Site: brandenburg
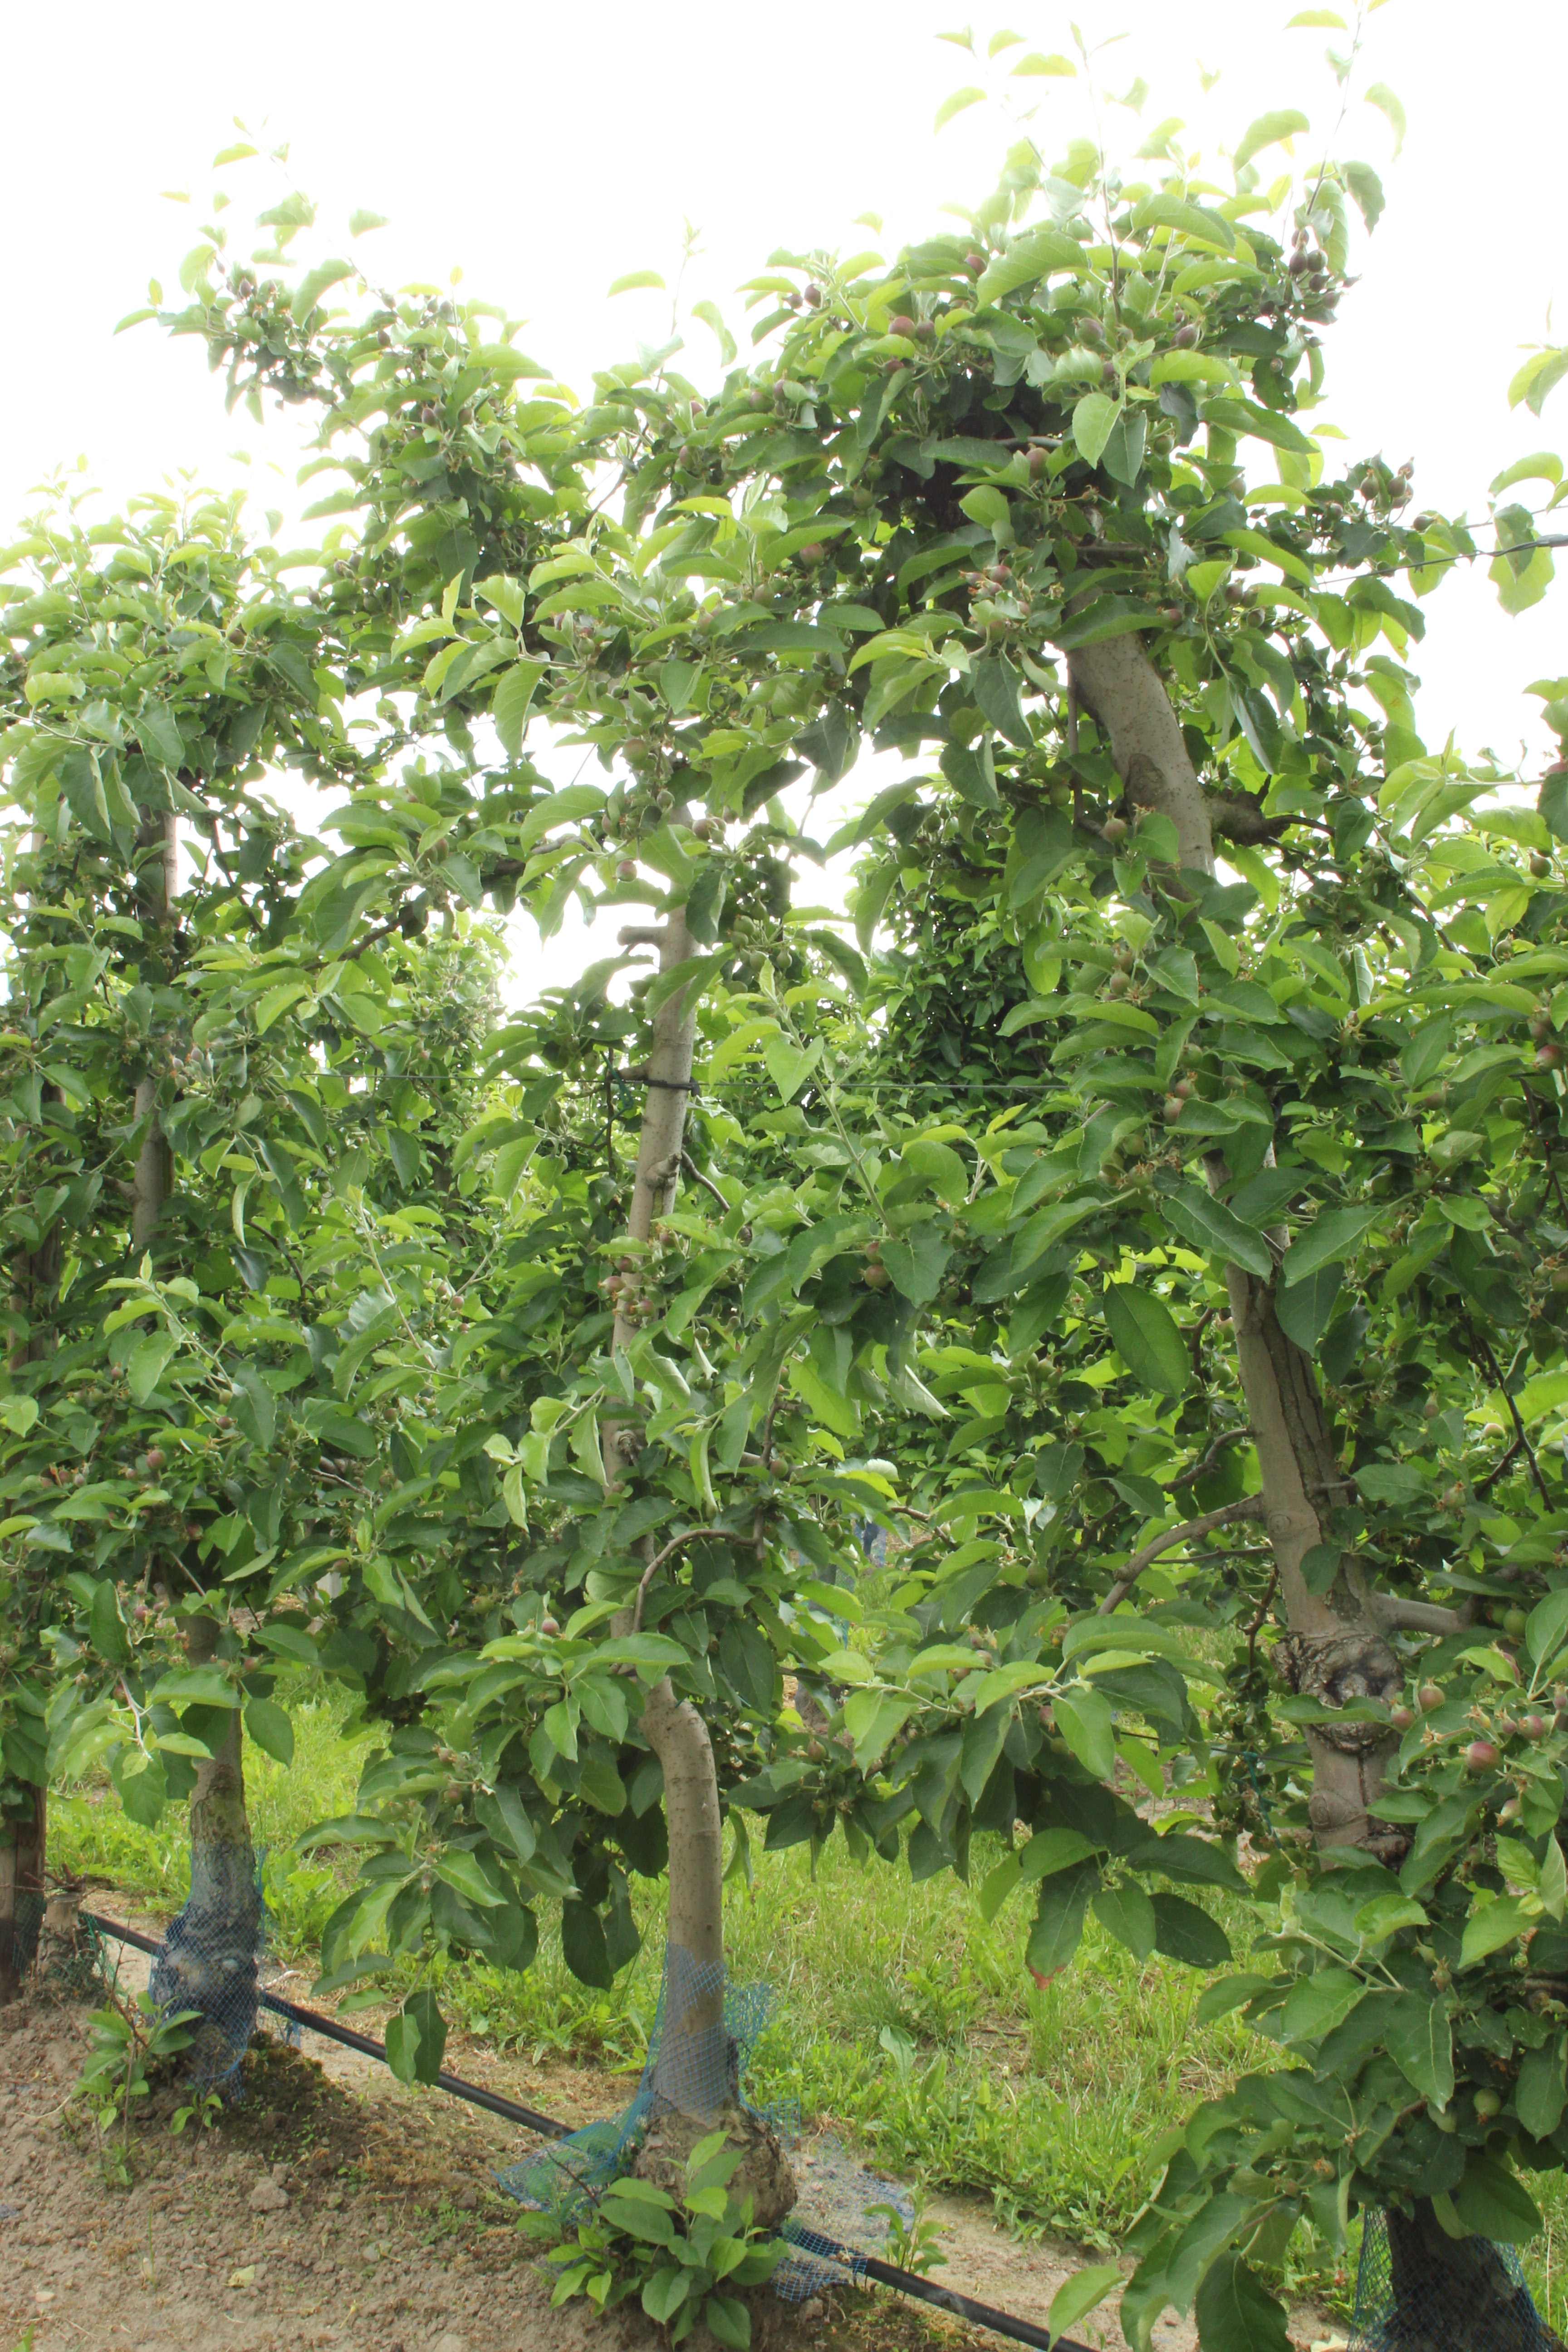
Growth stage (BBCH 72): Development of fruit